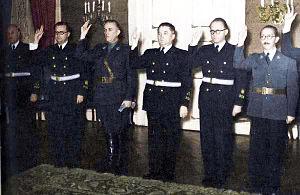
Mladen Lorković est un politicien et avocat croate. Il a un rôle important parmi les Oustachis et est Ministre des affaires Étrangères et Ministre de l'Intérieur de l'État Indépendant de Croatie au cours de la Seconde Guerre mondiale. Lorković mène la conspiration Lorković-Vokić, une tentative d'établir un gouvernement de coalition entre les Oustachis et le Parti Paysan croate et rapprocher l'État Indépendant de Croatie des Alliés.